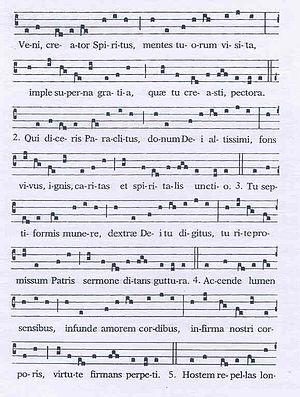
Veni Creator Spiritus est une hymne grégorienne, considérée comme la plus célèbre de toutes les hymnes de ce répertoire. Le Veni Creator fut composé par Raban Maur au IXᵉ siècle et il est utilisé chez les catholiques mais aussi dans la plupart des Églises chrétiennes. On connait en particulier une traduction de Luther.